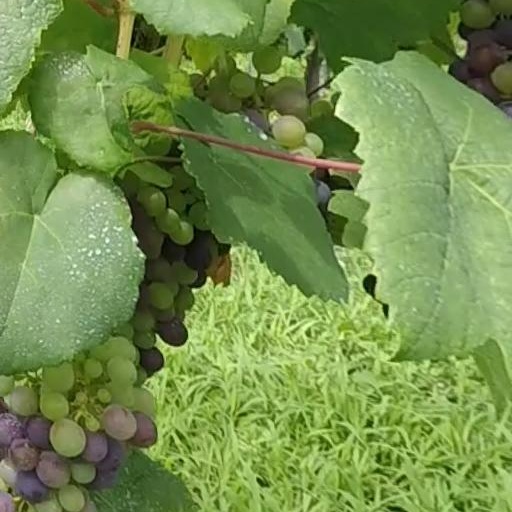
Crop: grape